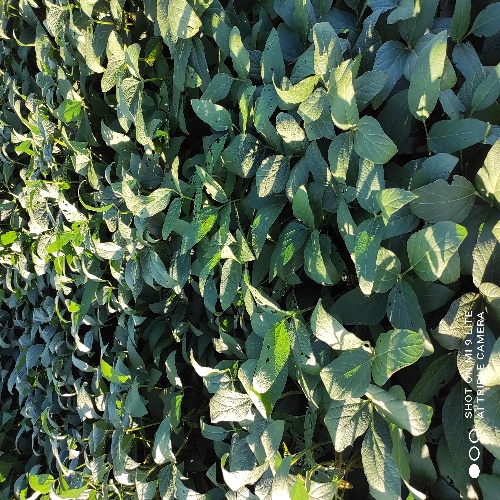
Label: Diabrotica_speciosa